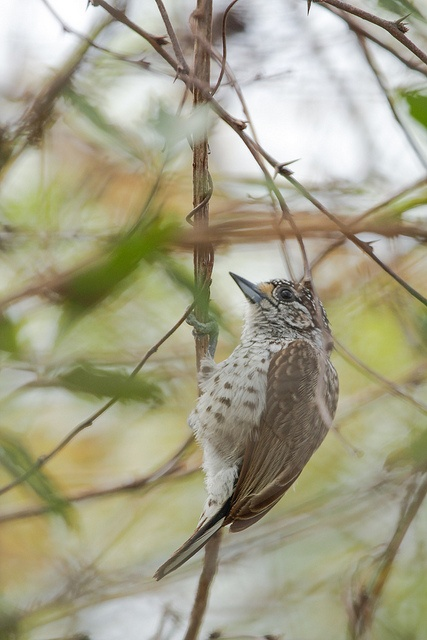
A bird is perched on the branch of a tree.
Brown bird hanging onto a very narrow branch.
A little bird standing a the twig of a tree.
A bird sitting on a tree branch looking outward.
A small bird is perched on a branch of a tree.